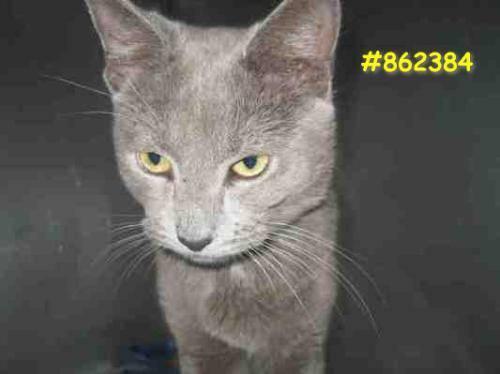
cat